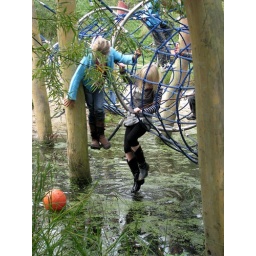
Then we throw the ball back in the water to do it again